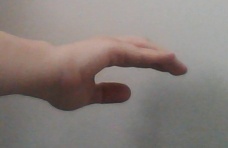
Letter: jeem